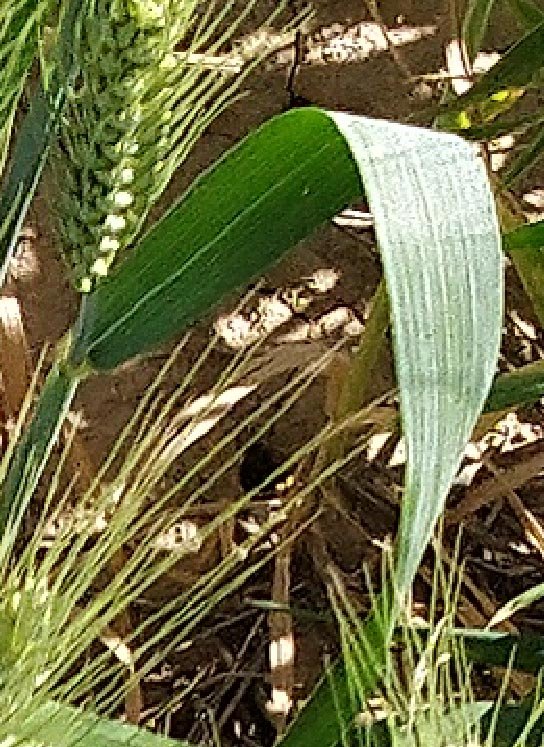
Label: Wheat___Healthy